Catechism of Saint Pius X

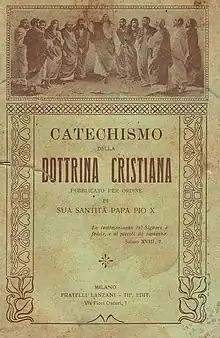
"Catechismo della Dottrina Cristiana".

The Catechism of Saint Pius X is a name commonly used for a 1910 English translation of the "catechismo maggiore," a portion of the "Compendio della dottrina cristiana" which Pope Pius X prescribed to be used for catechesis in the Diocese and Province of Rome in 1905. In 1912, Pius prescribed a new catechism for the same use, the "Catechismo della dottrina cristiana," which he described as much shorter and better adapted to present-day needs.